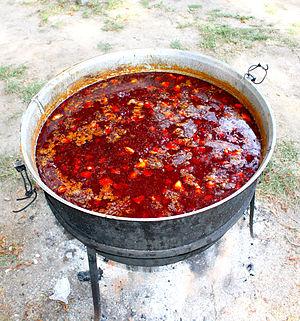
Le babgulyás ou bableves est une soupe hongroise faite à partir de différents légumes et des haricots lingots et relevée au paprika.